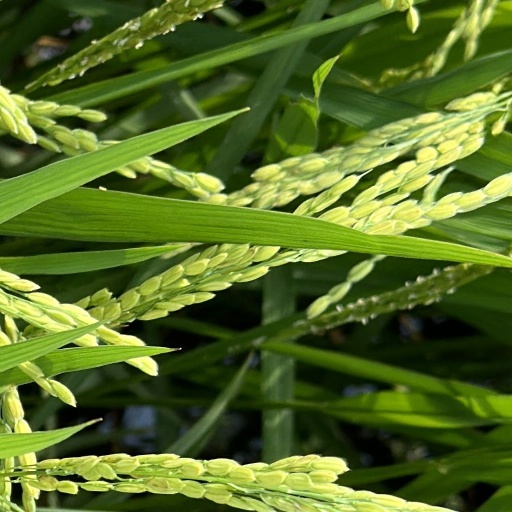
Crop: rice